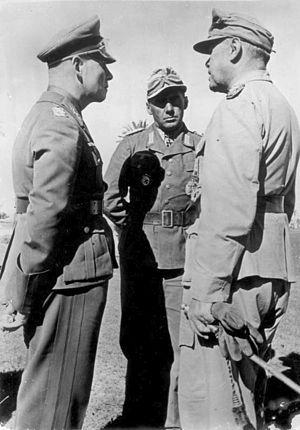
Albert Kesselring était un Generalfeldmarschall allemand de la Luftwaffe pendant la Seconde Guerre mondiale. Durant sa carrière militaire qui s'étendit sur les deux guerres mondiales, Kesselring devint l'un des commandants les plus décorés du Troisième Reich, étant l'un des 27 soldats ayant reçu la croix de chevalier de la croix de fer avec feuilles de chêne, glaives et brillants. Surnommé « Albert le souriant » par les Alliés et « oncle Albert » par ses hommes, il était l'un des généraux allemands les plus populaires de la Seconde Guerre mondiale.